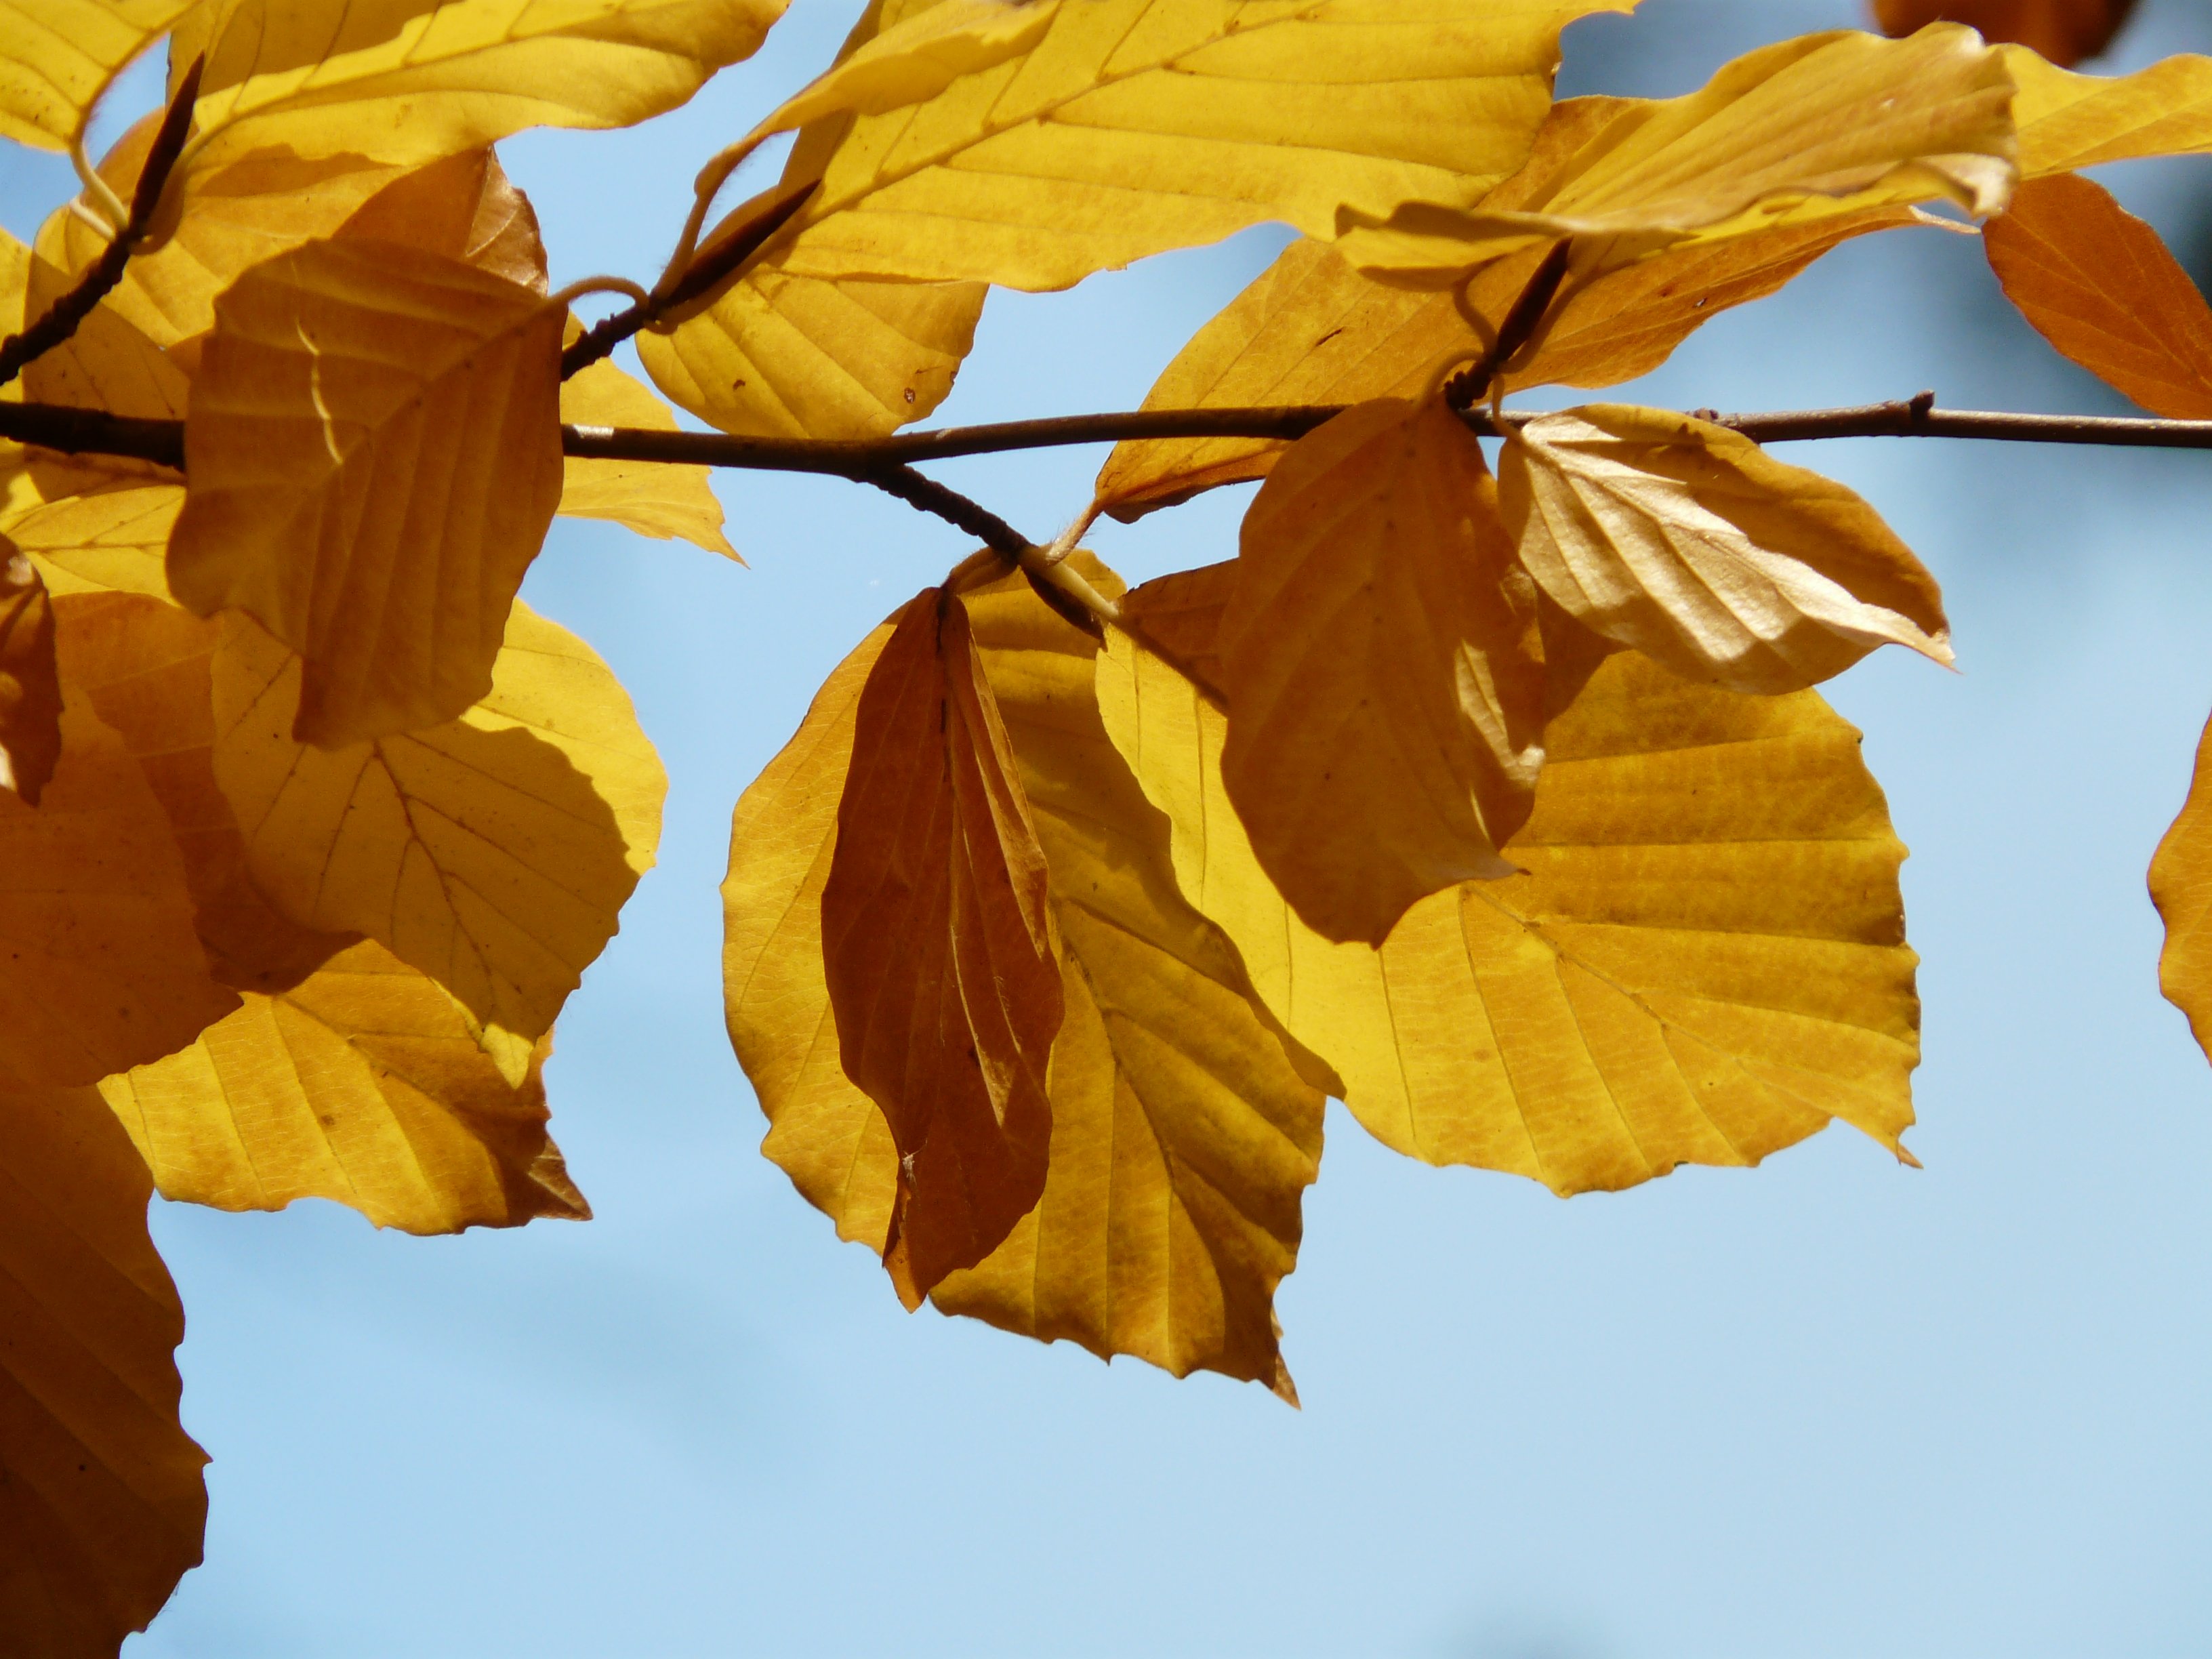
tree, forest, branch, plant, sun, sunlight, leaf, flower, golden, color, autumn, colorful, yellow, season, maple tree, maple leaf, deciduous tree, leaves, bright, deciduous, october, fall foliage, autumn forest, golden autumn, beech, back light, golden october, flowering plant, fagus sylvatica, maidenhair tree, fagus, plant stem, woody plant, land plant